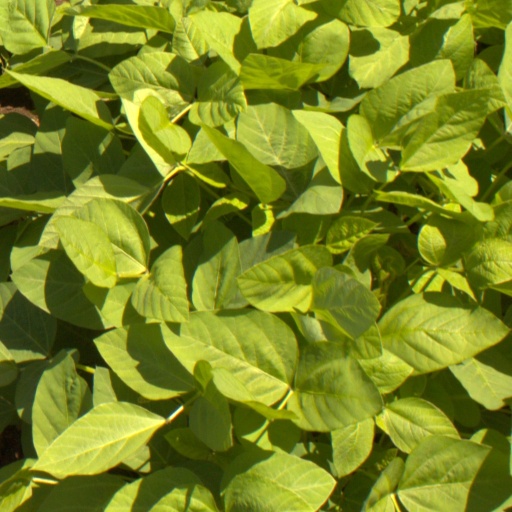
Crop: soybean